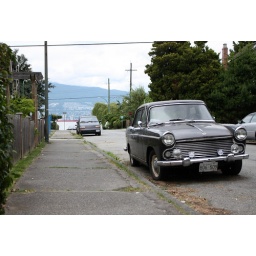
A snazzy little car I would love to own, this was spotted in Kits.